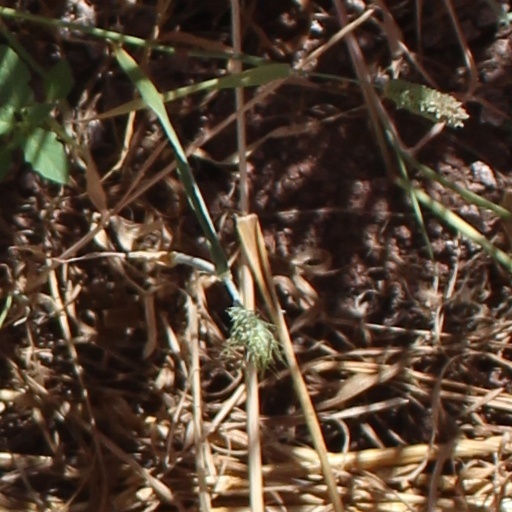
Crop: wheat